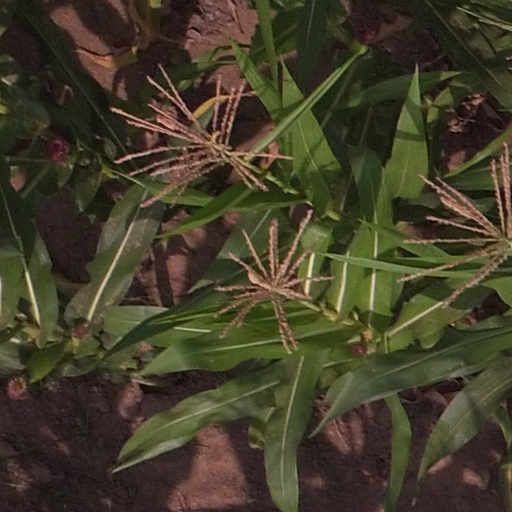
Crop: maize; corn